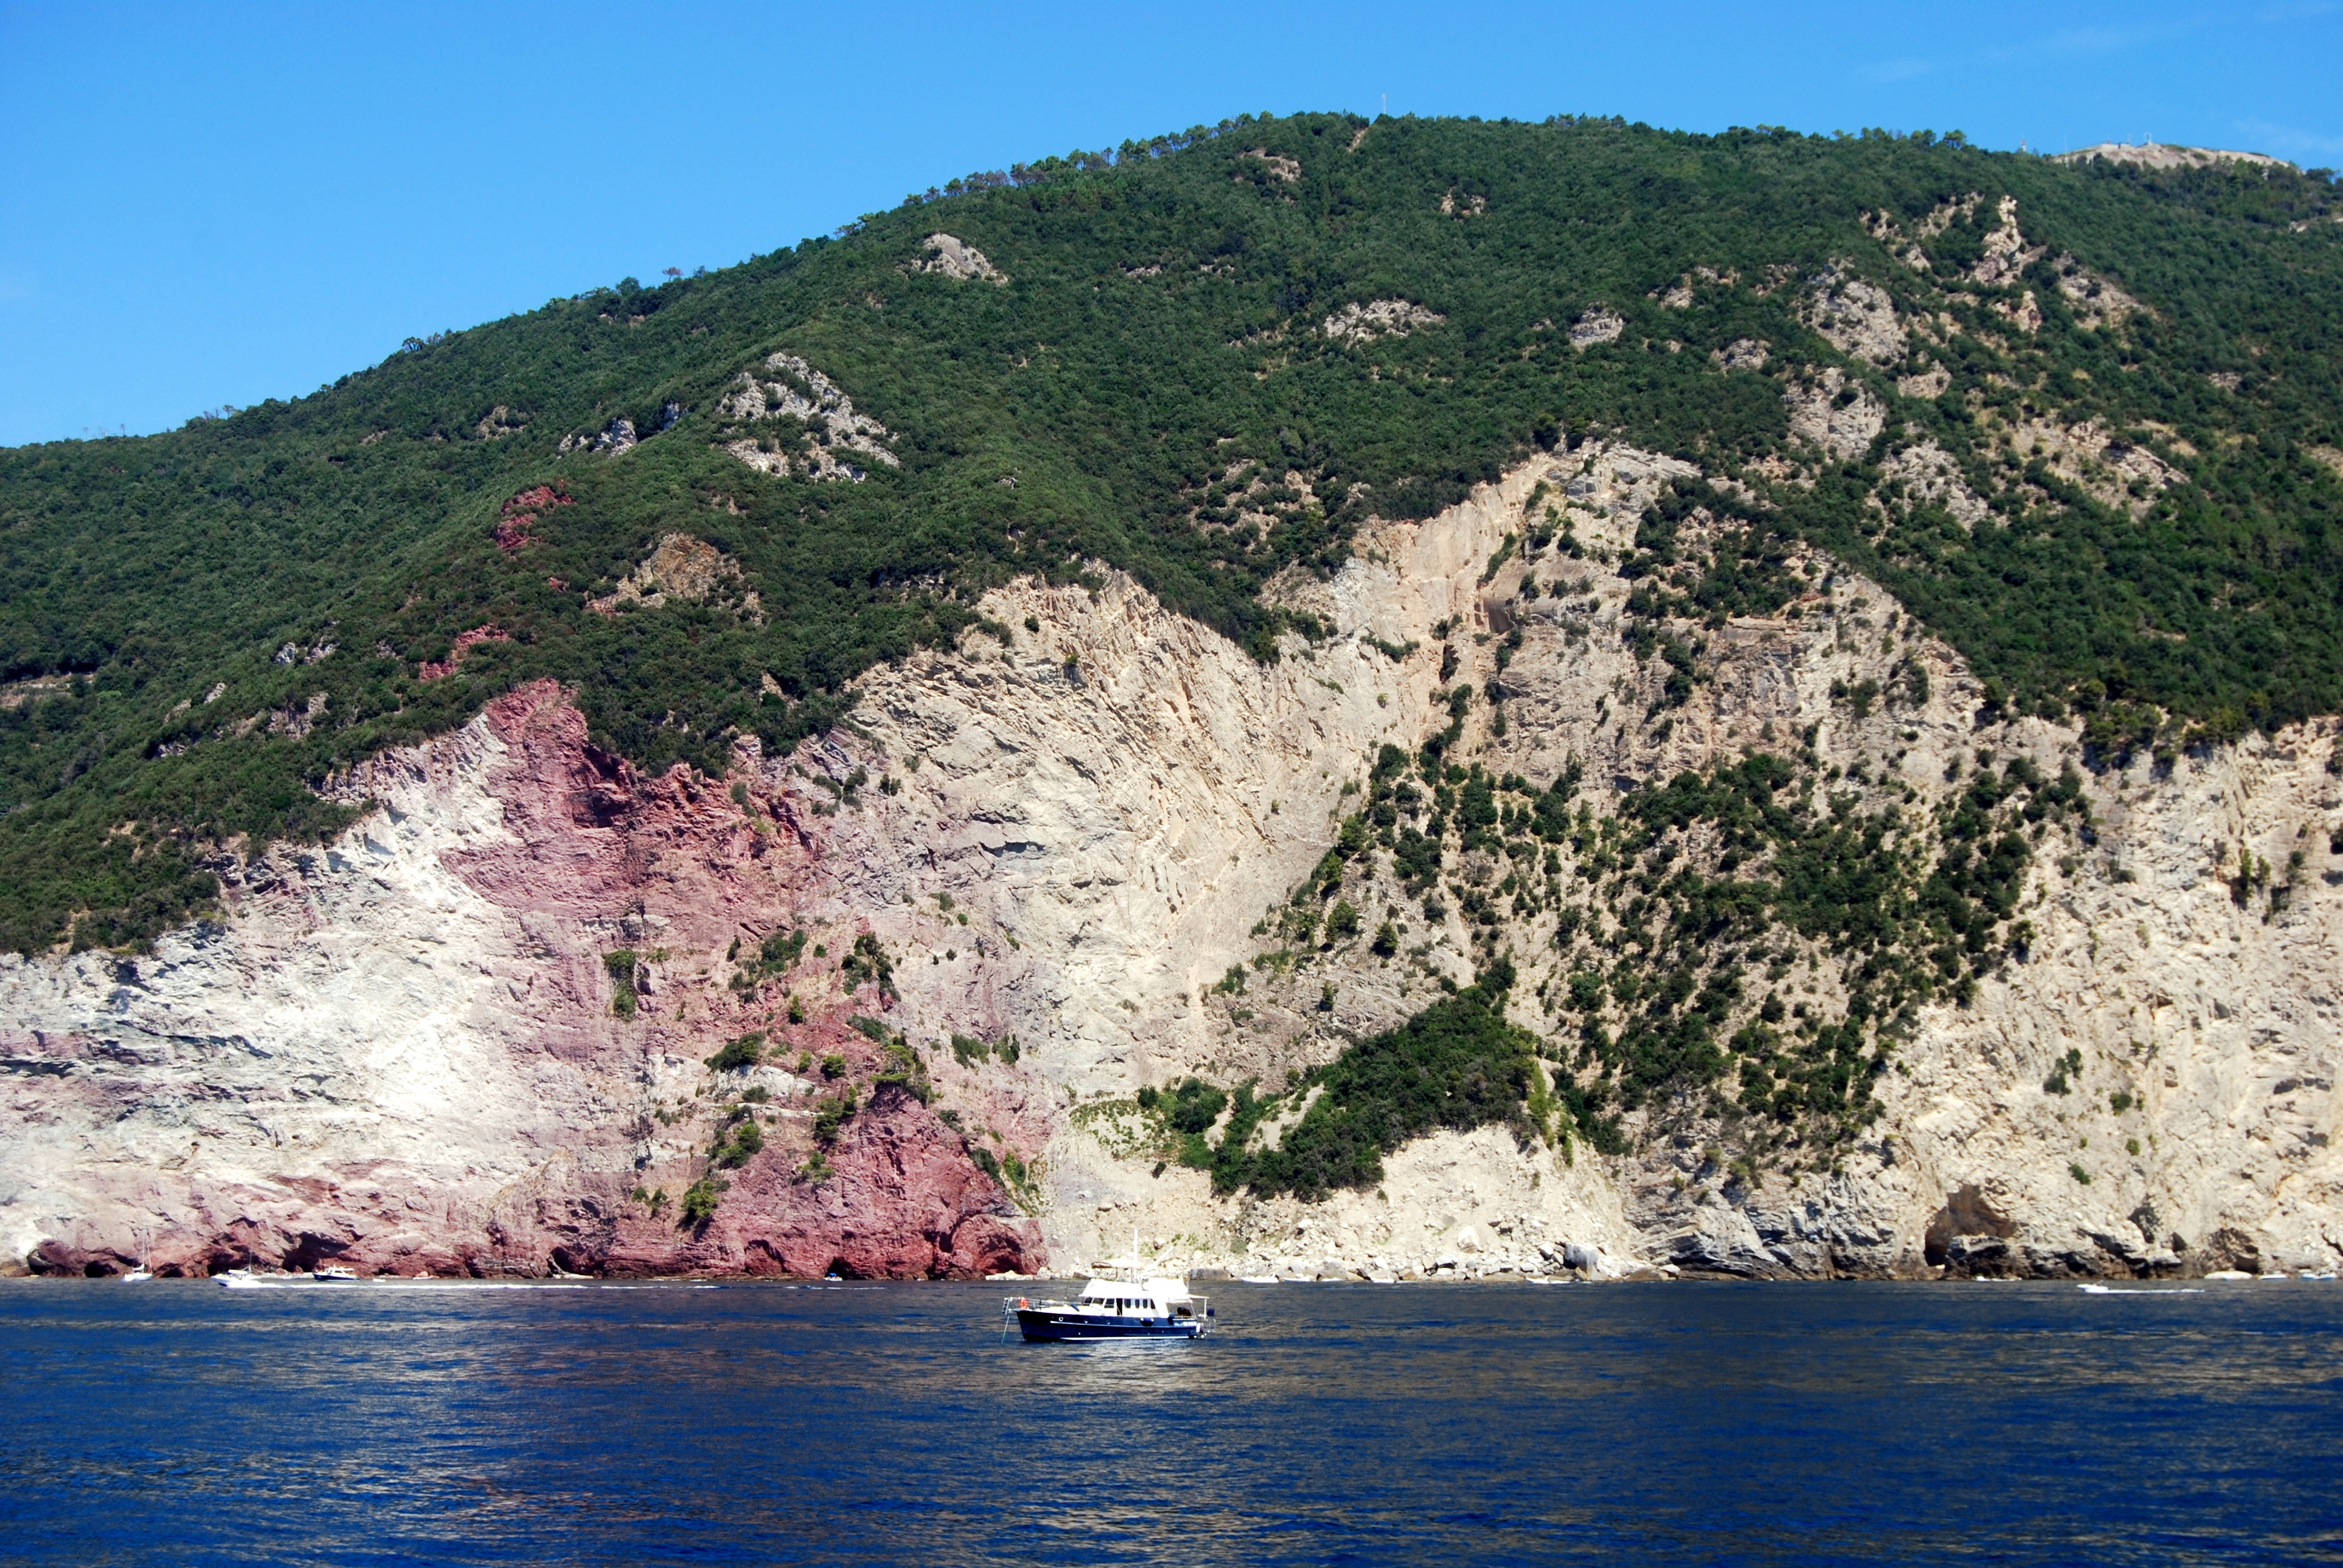
sea, coast, rock, mountain, boat, flower, lake, river, cliff, cove, color, bay, italy, fjord, terrain, cape, landform, geographical feature